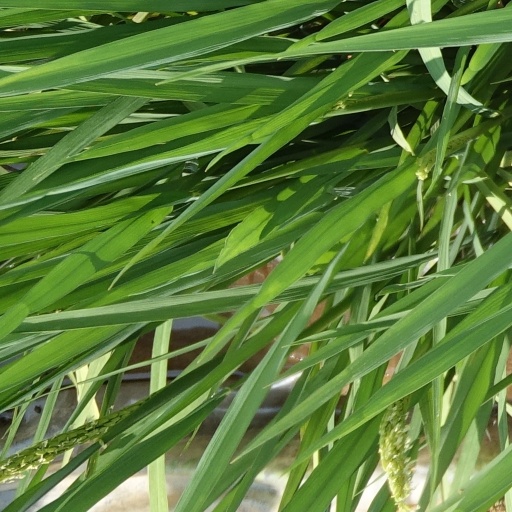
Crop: rice